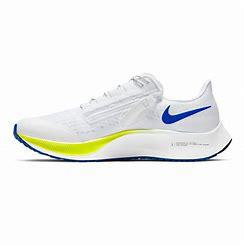
Brand: Nike
Model: Air Zoom Pegasus 37 Flyease